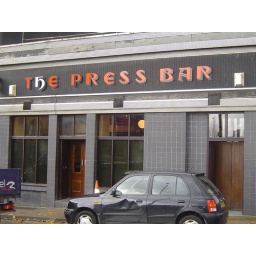
Albion street ,was once the Express bar when the express news paper was published in Glasgow